Aircraft maintenance

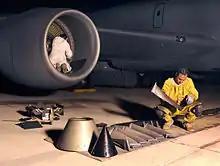
US Air force technicians disassemble and inspect the CFM56 fan blades of a KC-135, inspected every 1,500 hours.

The commercial aviation engine MRO market is anticipated by "Aviation Week & Space Technology" to be $25.9 billion in 2018, a 2.5 billion increase from 2017, led by 21% for the Boeing 737NG' CFM56-7B and the A320's CFM56-5B and IAE V2500 (also on the MD-90) tied for second, followed by the mature widebody engines: the GE90 then the Trent 700.